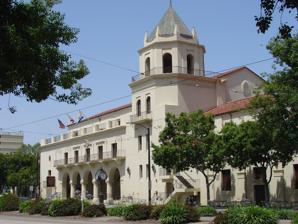
Building: San Jose Civic
Country: United States of America
Year built: 1936
Building in California, United States San Jose Civic Exterior of the Civic & Montgomery Theater in 2017 Former names San Jose Municipal Auditorium (planning/construction) San Jose Civic Auditorium (1933–2013) City National Civic (2013–19) Address 135 W San Carlos St San Jose, CA 95113 Location Downtown San Jose Coordinates 37°19′52″N 121°53′25″W / 37.330987°N 121.890168°W / 37.330987; -121.890168 Public transit Convention Center Owner City of San Jose Operator Team San Jose Nederlander Concerts Capacity 3,036 Construction Broke ground 1934 ( 1934 ) Opened July 14, 1936 ( 1936-07-14 ) Construction cost $530,515 ($12.1 million in 2023 dollars ) Architect Binder & Curtis Project manager Worley & Company General contractor Thomas Construction Main contractors Swenson Construction Tenants Santa Clara Broncos ( NCAA ) (1951–75) SJSU Spartans (NCAA) (1961–76, 1979–89) San Jose Diablos ( IVA ) (1979) San Jose Golddiggers ( MLV ) (1987–89) Website Venue Website Building details General information Renovated 2009-12 Renovation cost $25 million ($35.5 million in 2023 dollars ) Renovating team Architect(s) ELS Architecture Other designers National Electric Pro Advanced Design Consultants The Shalleck Collaborative BBI Engineering Main contractor Garden City Construction The San Jose Civic (formerly known as the San Jose Civic Auditorium and City National Civic ) is a former arena, currently operating as a theatre and concert venue, located in downtown San Jose, California . The venue is owned by the City of San Jose, is managed by Team San Jose and is booked by Nederlander Concerts . The auditorium seats 3,036 which can be expanded up to 3,326 in a general admission setting. History The venue was created through a joint venture between the City of San Jose, Public Works Administration and local property owners Mr. and Mrs. T. S. Montgomery, who donated the property. The building was designed by Binder & Curtis, in the Spanish Colonial / California Mission Revival style. The venue's naming rights were given to City National Bank in December 2013, with its original name being restored in May 2019. The west wing was a convention hall called "Parkside Hall". It opened on September 22, 1977, as the "San Jose Convention Center". It served as the city's main convention center until a new facility of the same name opened across the street in 1989. The building was demolished in 2019. A $25 million renovation of the venue (approved in 2007) was begun in 2009. A state-of-the-art sound and video system was installed, the building's floor was refurbished, an exterior lighting system was activated, and the loading dock was upgraded.  Key improvements planned included a top-line interior lighting system, seating upgrades to replace the decades-old plastic molded chairs, more restrooms, and a new concessions program. Naming history San Jose Municipal Auditorium (1934—April 1936) (planning/construction) San Jose Civic Auditorium (July 14, 1936—December 3, 2013) City National Civic (December 4, 2013—May 14, 2019) San Jose Civic (May 15, 2019—present) Montgomery Theater The Montgomery Theater in 2024 The "Montgomery Theater" is attached to the east side of the building. Seating 486, it is the primary home of CMT San Jose . Notable events Many of the most popular entertainers and public figures have appeared at the venue creating memorable historic events since its opening in 1936. Barbra Streisand appeared there during her first concert tour in 1963. Bob Dylan and the Hawks played a famous show there on December 12, 1965, and Allen Ginsberg made a tape of it now held by the Stanford University Libraries .  Earlier that year the Rolling Stones played a concert there that was attended by Ken Kesey and his Merry Pranksters who electrified a party afterward reportedly attended by Stones members. Richard Nixon made national headlines during an anti-war demonstration at the San Jose Civic. It has presented major sporting events including boxing matches with champions such as Jack Dempsey and Joe Louis . The Civic hosted the final day of the GENESIS 3 Super Smash Bros. tournament in January 2016. It was the venue for the trampoline events of the inaugural World Games I in 1981. External links Team San Jose Facility Information at archive.today (archived April 15, 2013) Hermanas Padilla 1935 Concert Poster References Wikimedia Commons has media related to City National Civic .